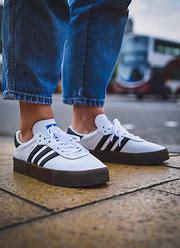
Brand: adidas
Model: originals Adidas Originals Sambarose